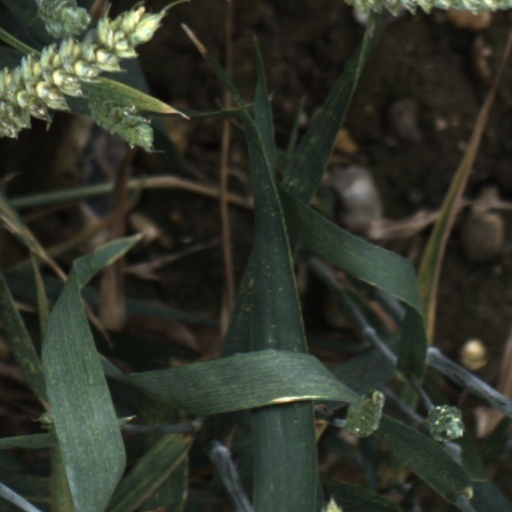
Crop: wheat